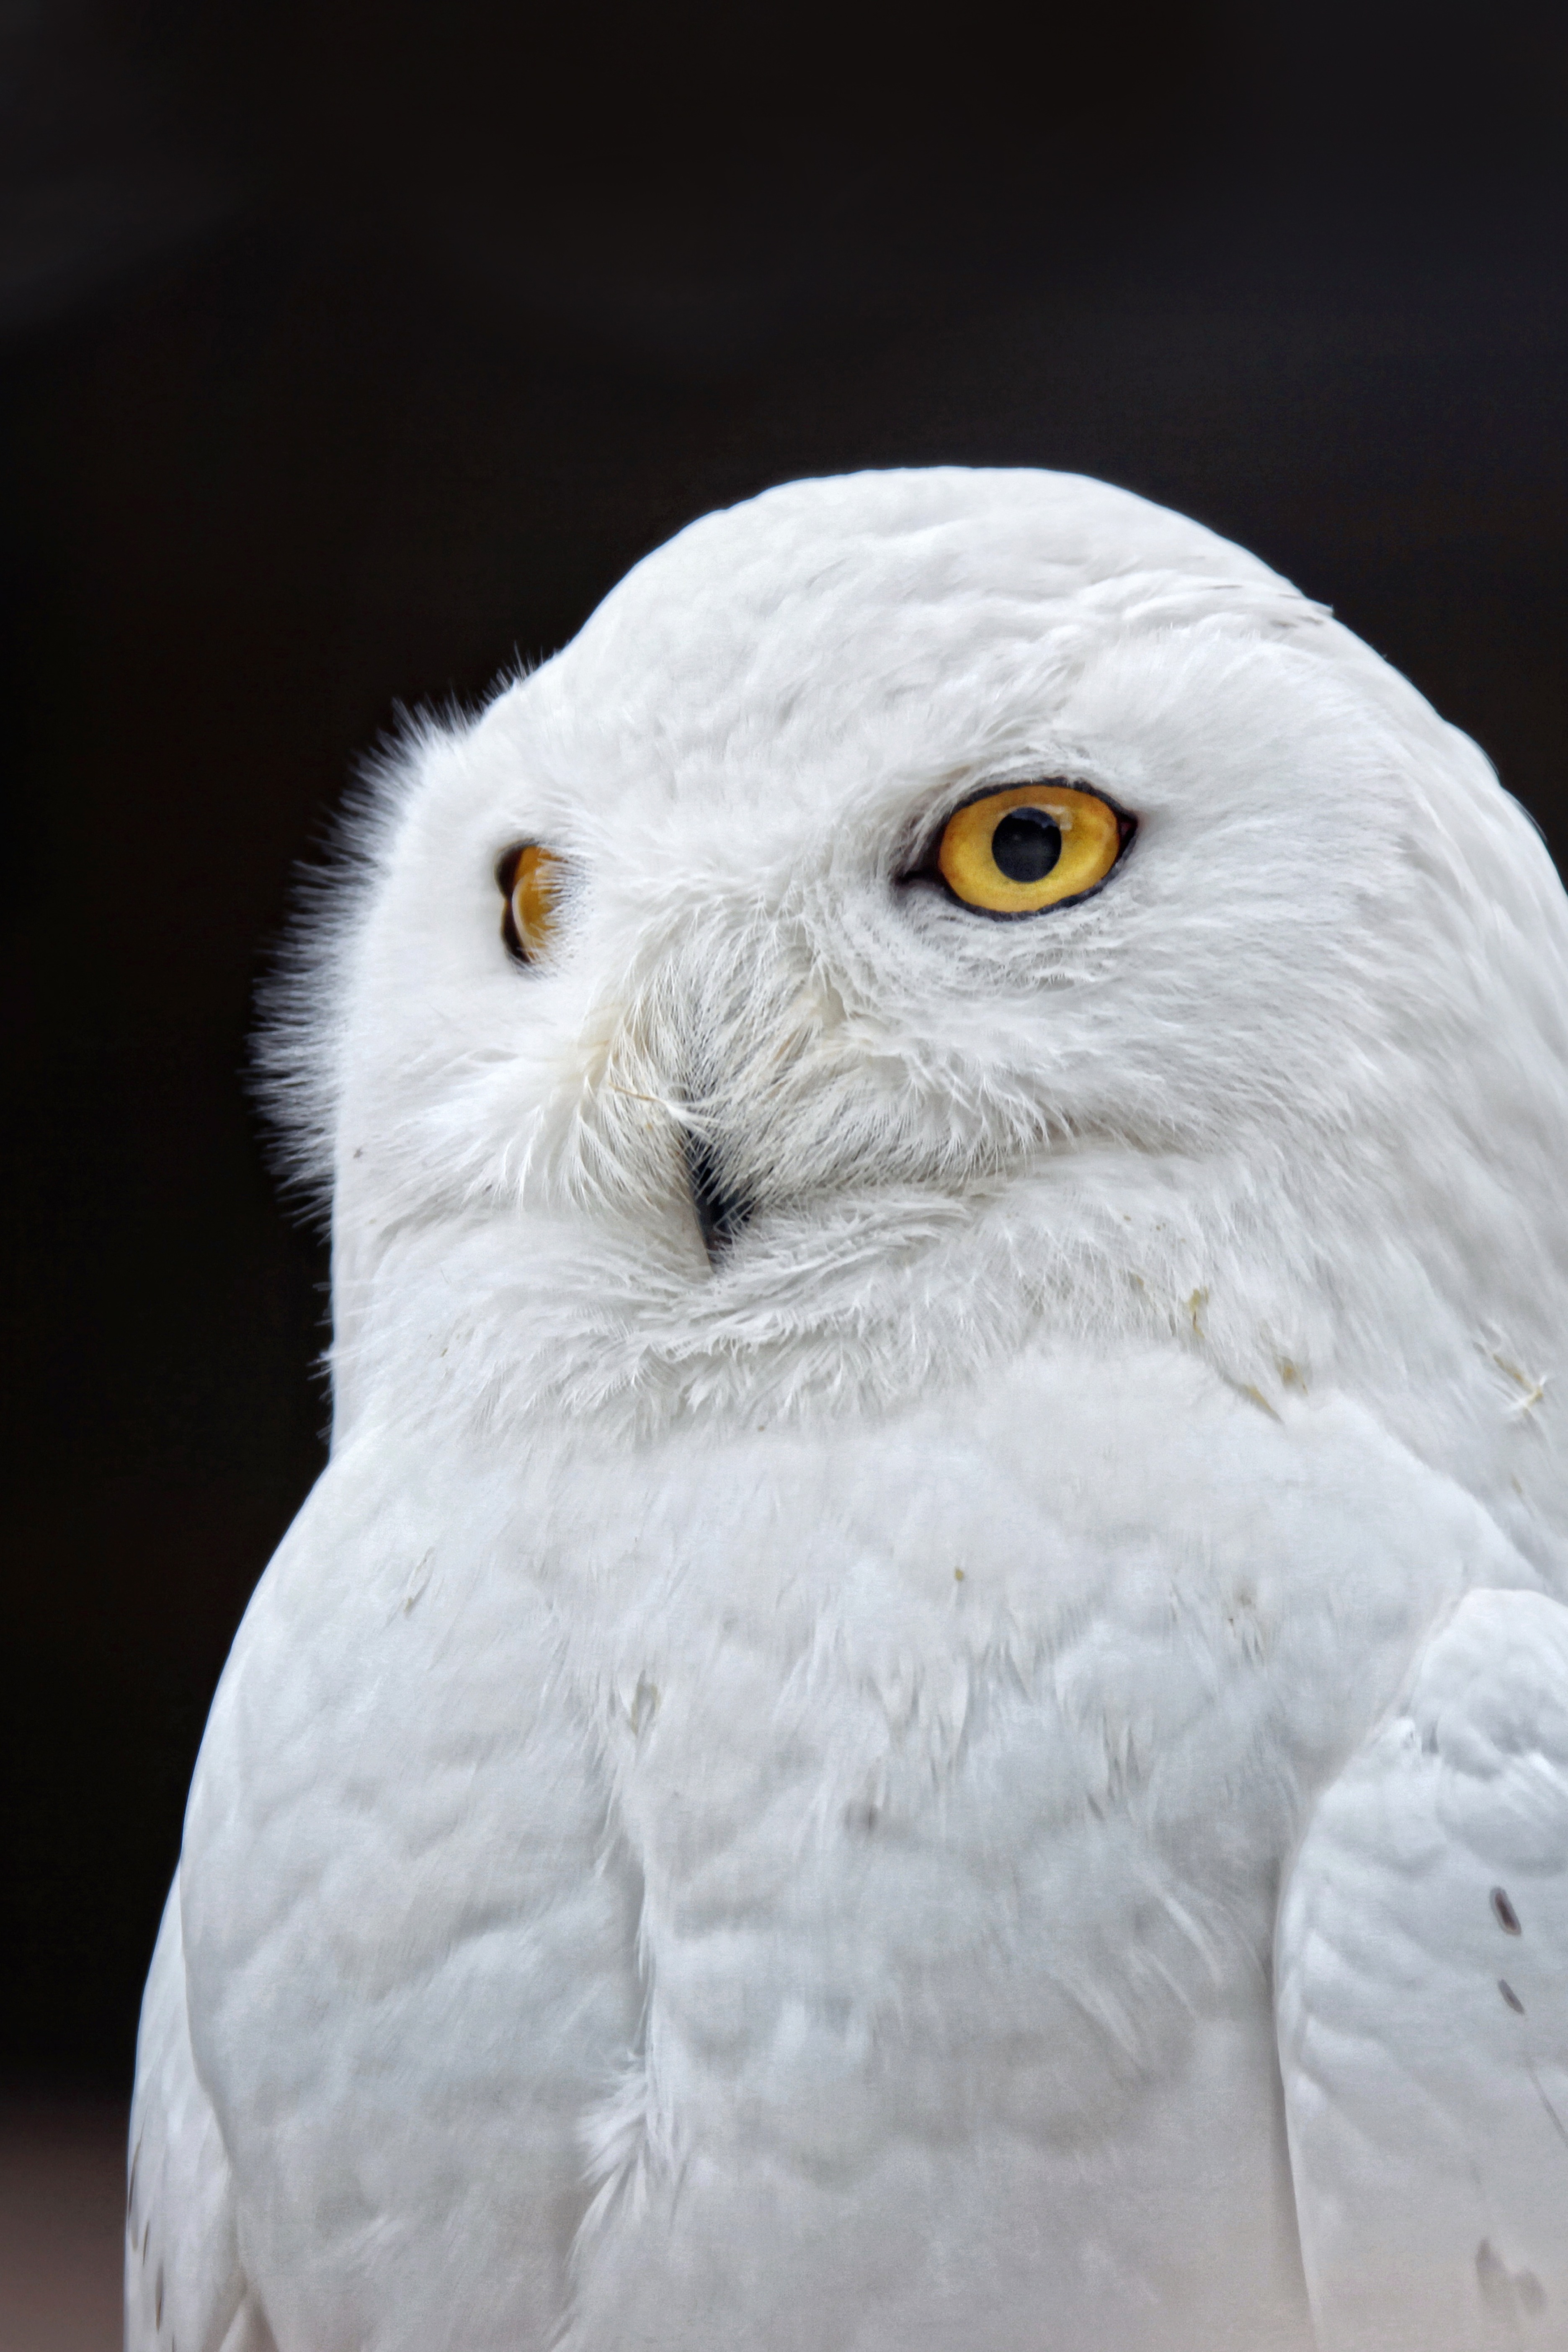
bird, wing, white, beak, close, owl, feather, fauna, plumage, bird of prey, close up, vertebrate, yellow eyes, accipitriformes